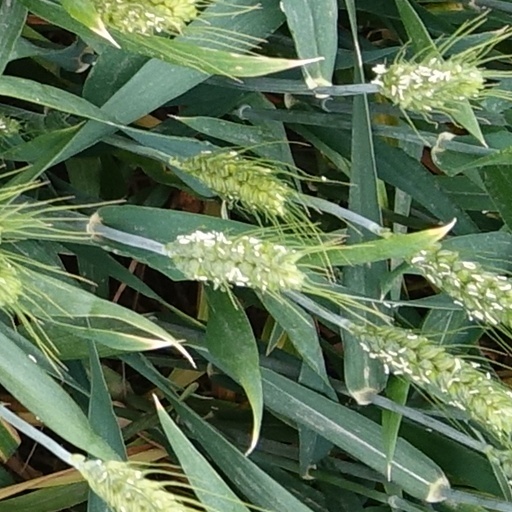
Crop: wheat